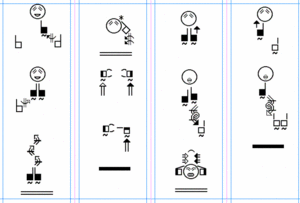
SignWriting est un système d'écriture permettant de lire et d'écrire toutes les langues gestuelles du monde. L'accès à la langue des signes en est ainsi rendu plus simple, puisque les sourds peuvent ainsi la préserver, et les entendants qui s'intéressent à la langue des signes peuvent ainsi l'apprendre plus facilement.